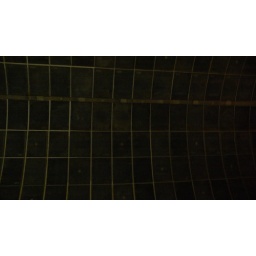
50m (164'), 14 floors below street level, are located these tunnels made to drain water in extreme rain